Claire Massey

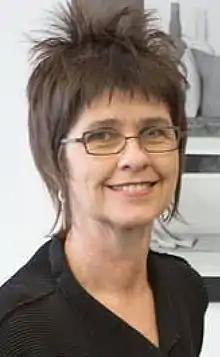

Claire Massey is a New Zealand agribusiness academic. As of 2018, she is a full professor at the Massey University.